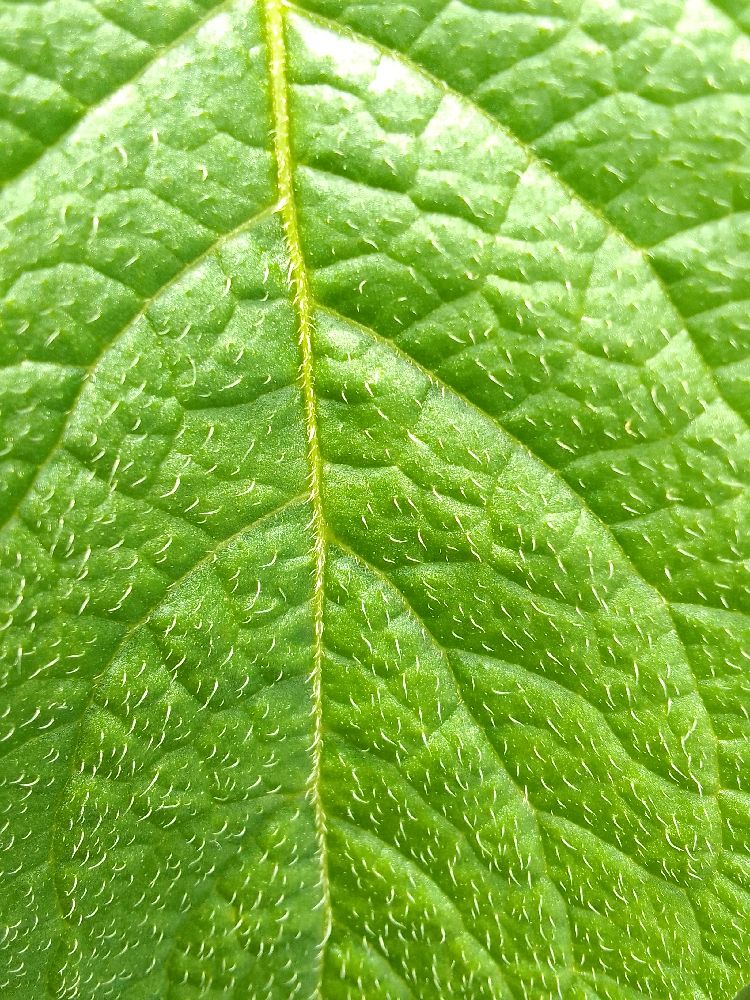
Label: Healthy